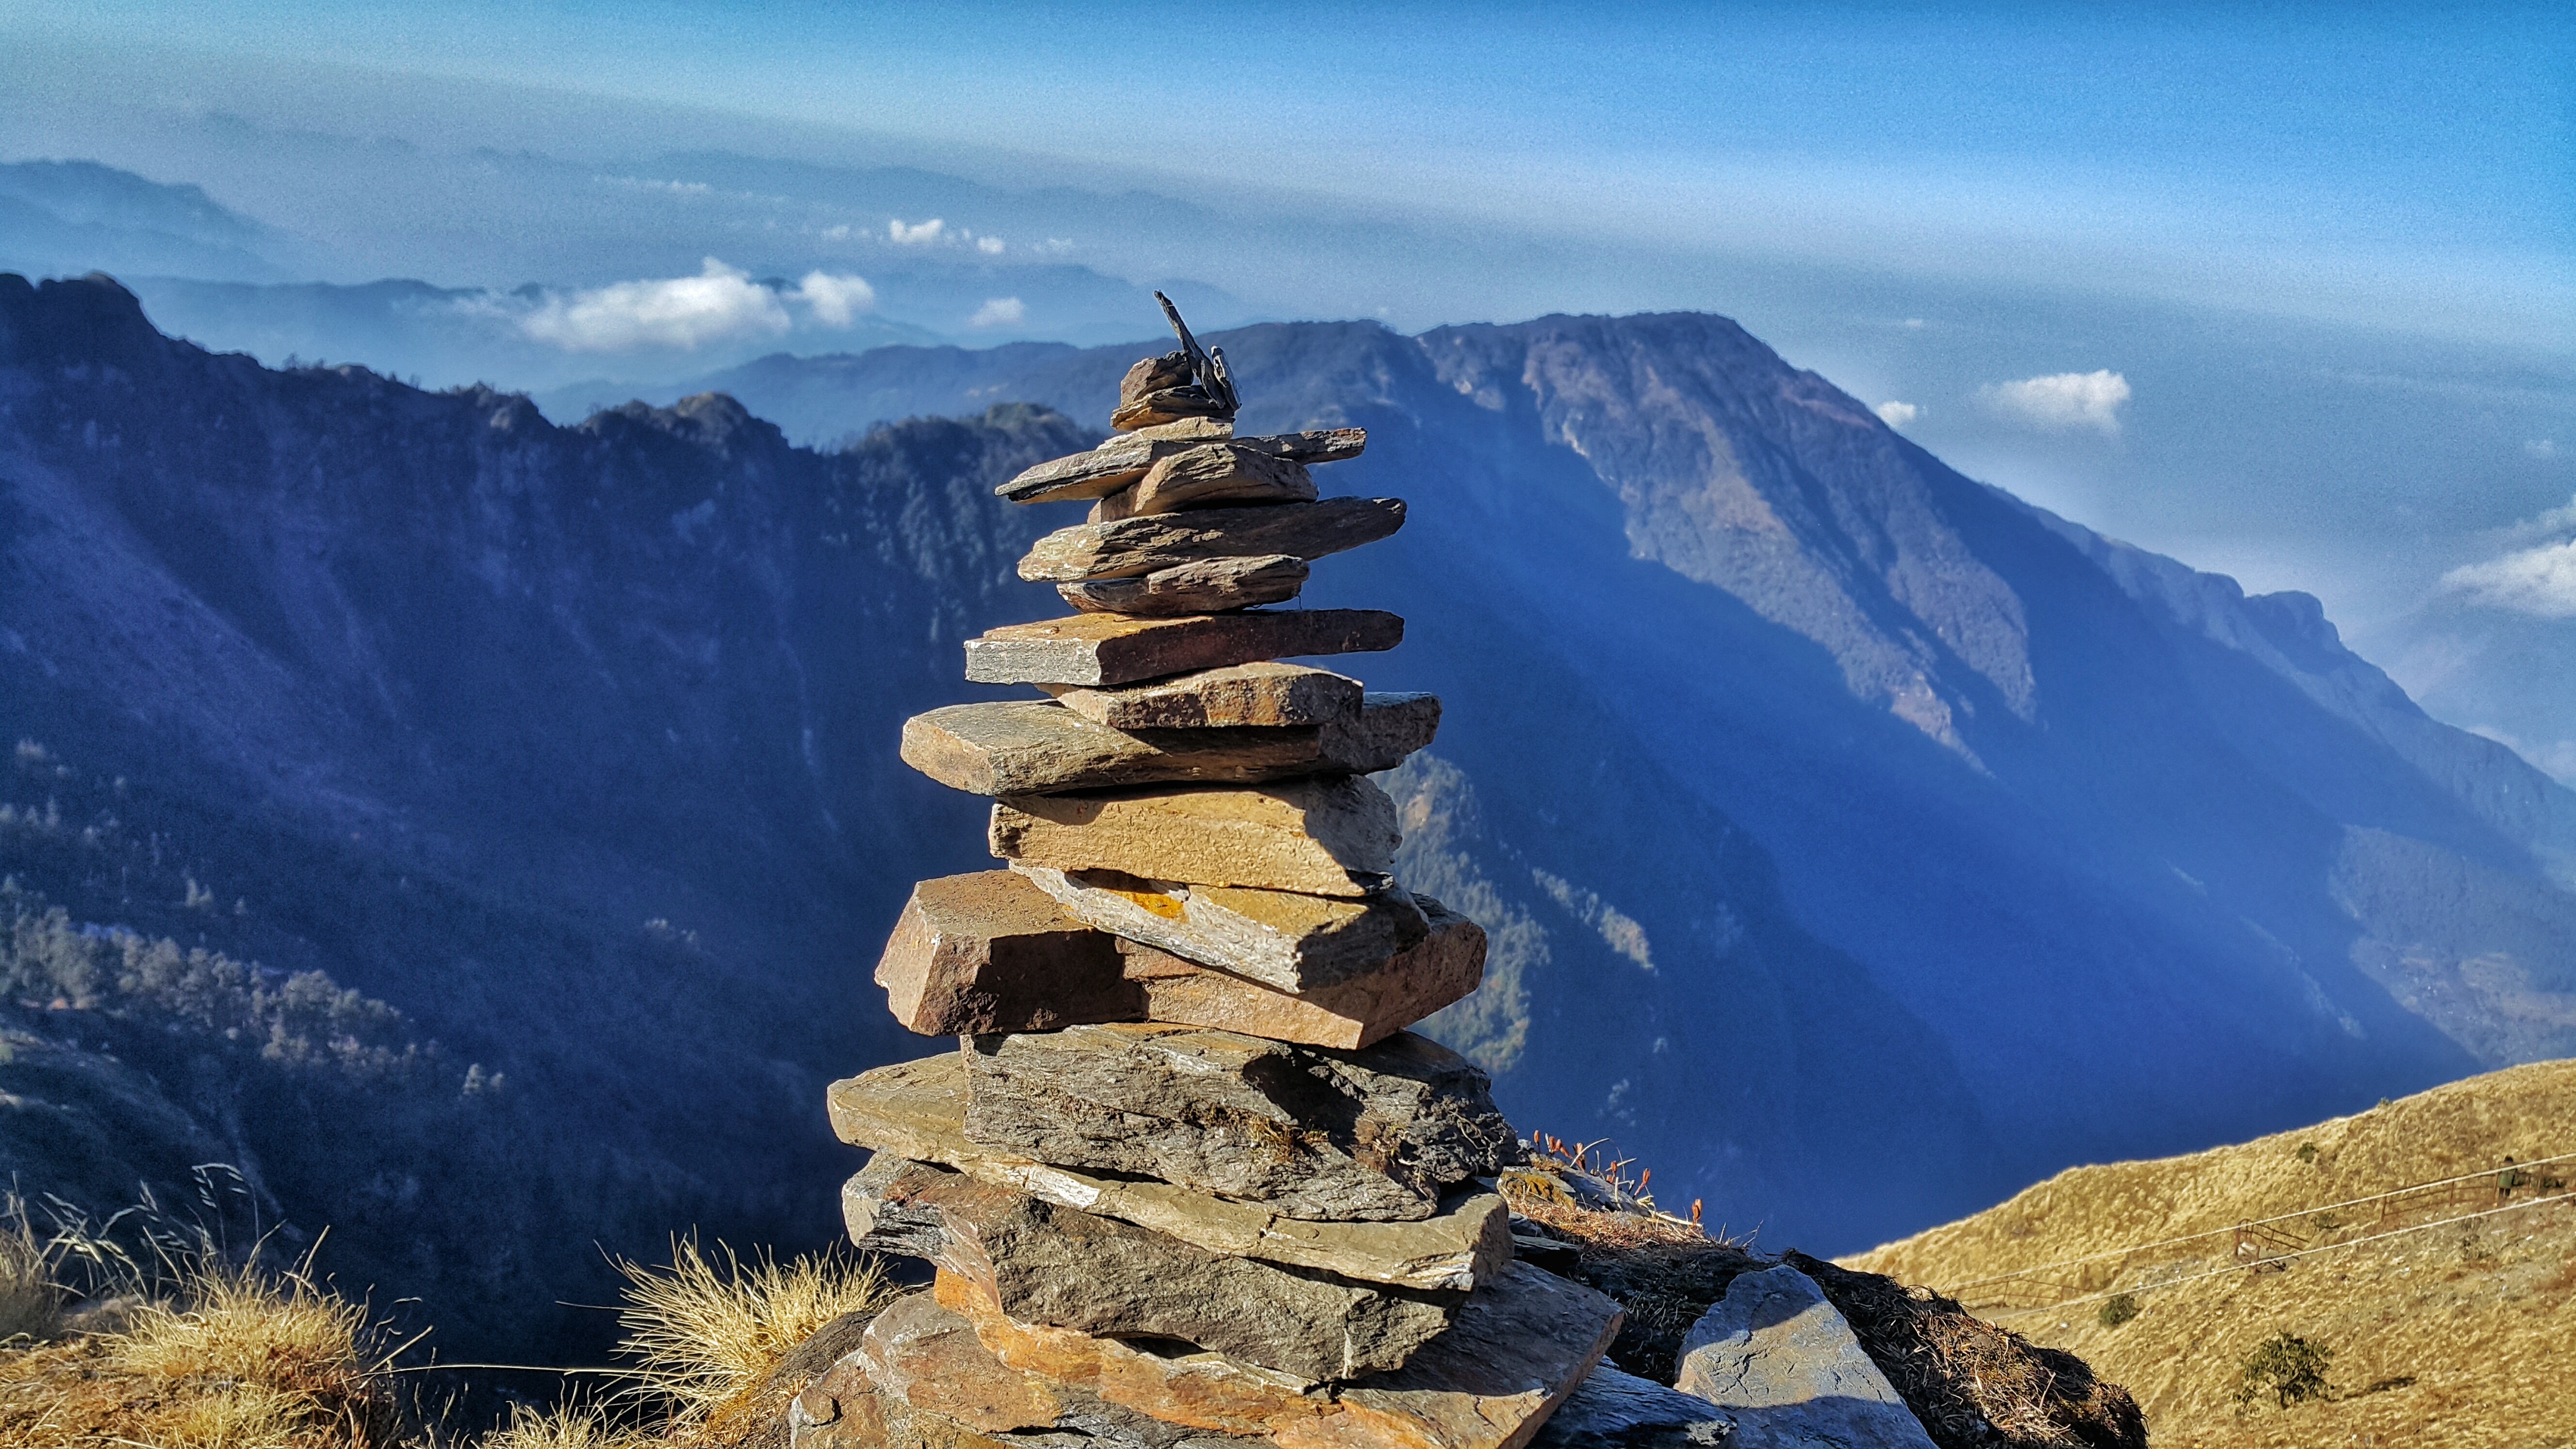
landscape, nature, wilderness, walking, mountain, sky, hiking, lake, adventure, mountain range, stone, reflection, balance, extreme sport, terrain, ridge, summit, mountaineering, hills, sports, alps, backpacking, plateau, wallpaper, scene, landform, mountainous landforms